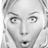
Emotion: surprise